Leave a Light On (Grey's Anatomy)

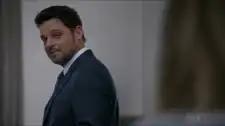
Alex Karev's (Justin Chambers) last physical appearance includes this scene in the 350th episode "My Shot".

Alex reveals Izzie was single, wanted kids and because the cancer nuked her eggs, she could not have biological children but she had their embryos. Flashbacks from the fifth season show Alex and Izzie's scenes revolving around the embryos. Alex explains he was too freaked out to care what she did with them so he signed papers off so that she could do whatever she wanted with them, as a flashback to Alex's worries of her surviving cancer is shown. He says he is aware he should have told Jo and Meredith, but instead of telling them, he got through the trial and went to see his children. His children ― twins named Alexis and Eli ― are described as "hilarious and stubborn" like Izzie, Alexis having Izzie's eyes and Eli's smile being crooked like his, that the kids want to be doctors and they bake like Izzie, and that he lives on a farm in the middle of no-where in Kansas. He also reveals Izzie works as a surgical oncologist and has made so much progress. Alex again says she could come up and bring him back to Seattle, but he hopes she does not do that and that he is finally where he should be, and that he has never had that before. Alex says he hopes when she is ready and not mad that she can come up and meet his children.